Chute, Victoria

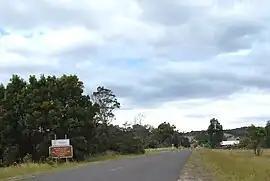
Entering Chute

Chute is a locality in central Victoria, Australia. The locality is in the Shire of Pyrenees local government area, west of the state capital, Melbourne.